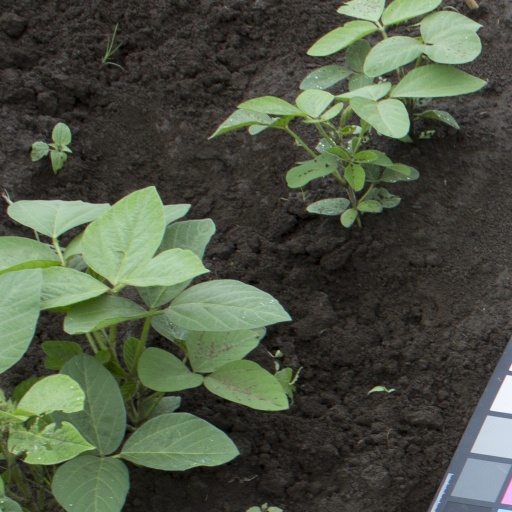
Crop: soybean